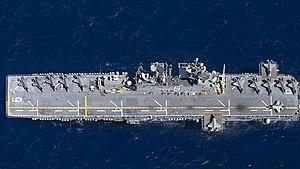
L'USS America (LHA-6) est un navire d'assaut amphibie, premier navire de la classe America de l'United States Navy. Il s'agit du quatrième navire de la flotte américaine à porter le nom d'America.
L'aviation du corps des Marines des États-Unis est créée en 1912.